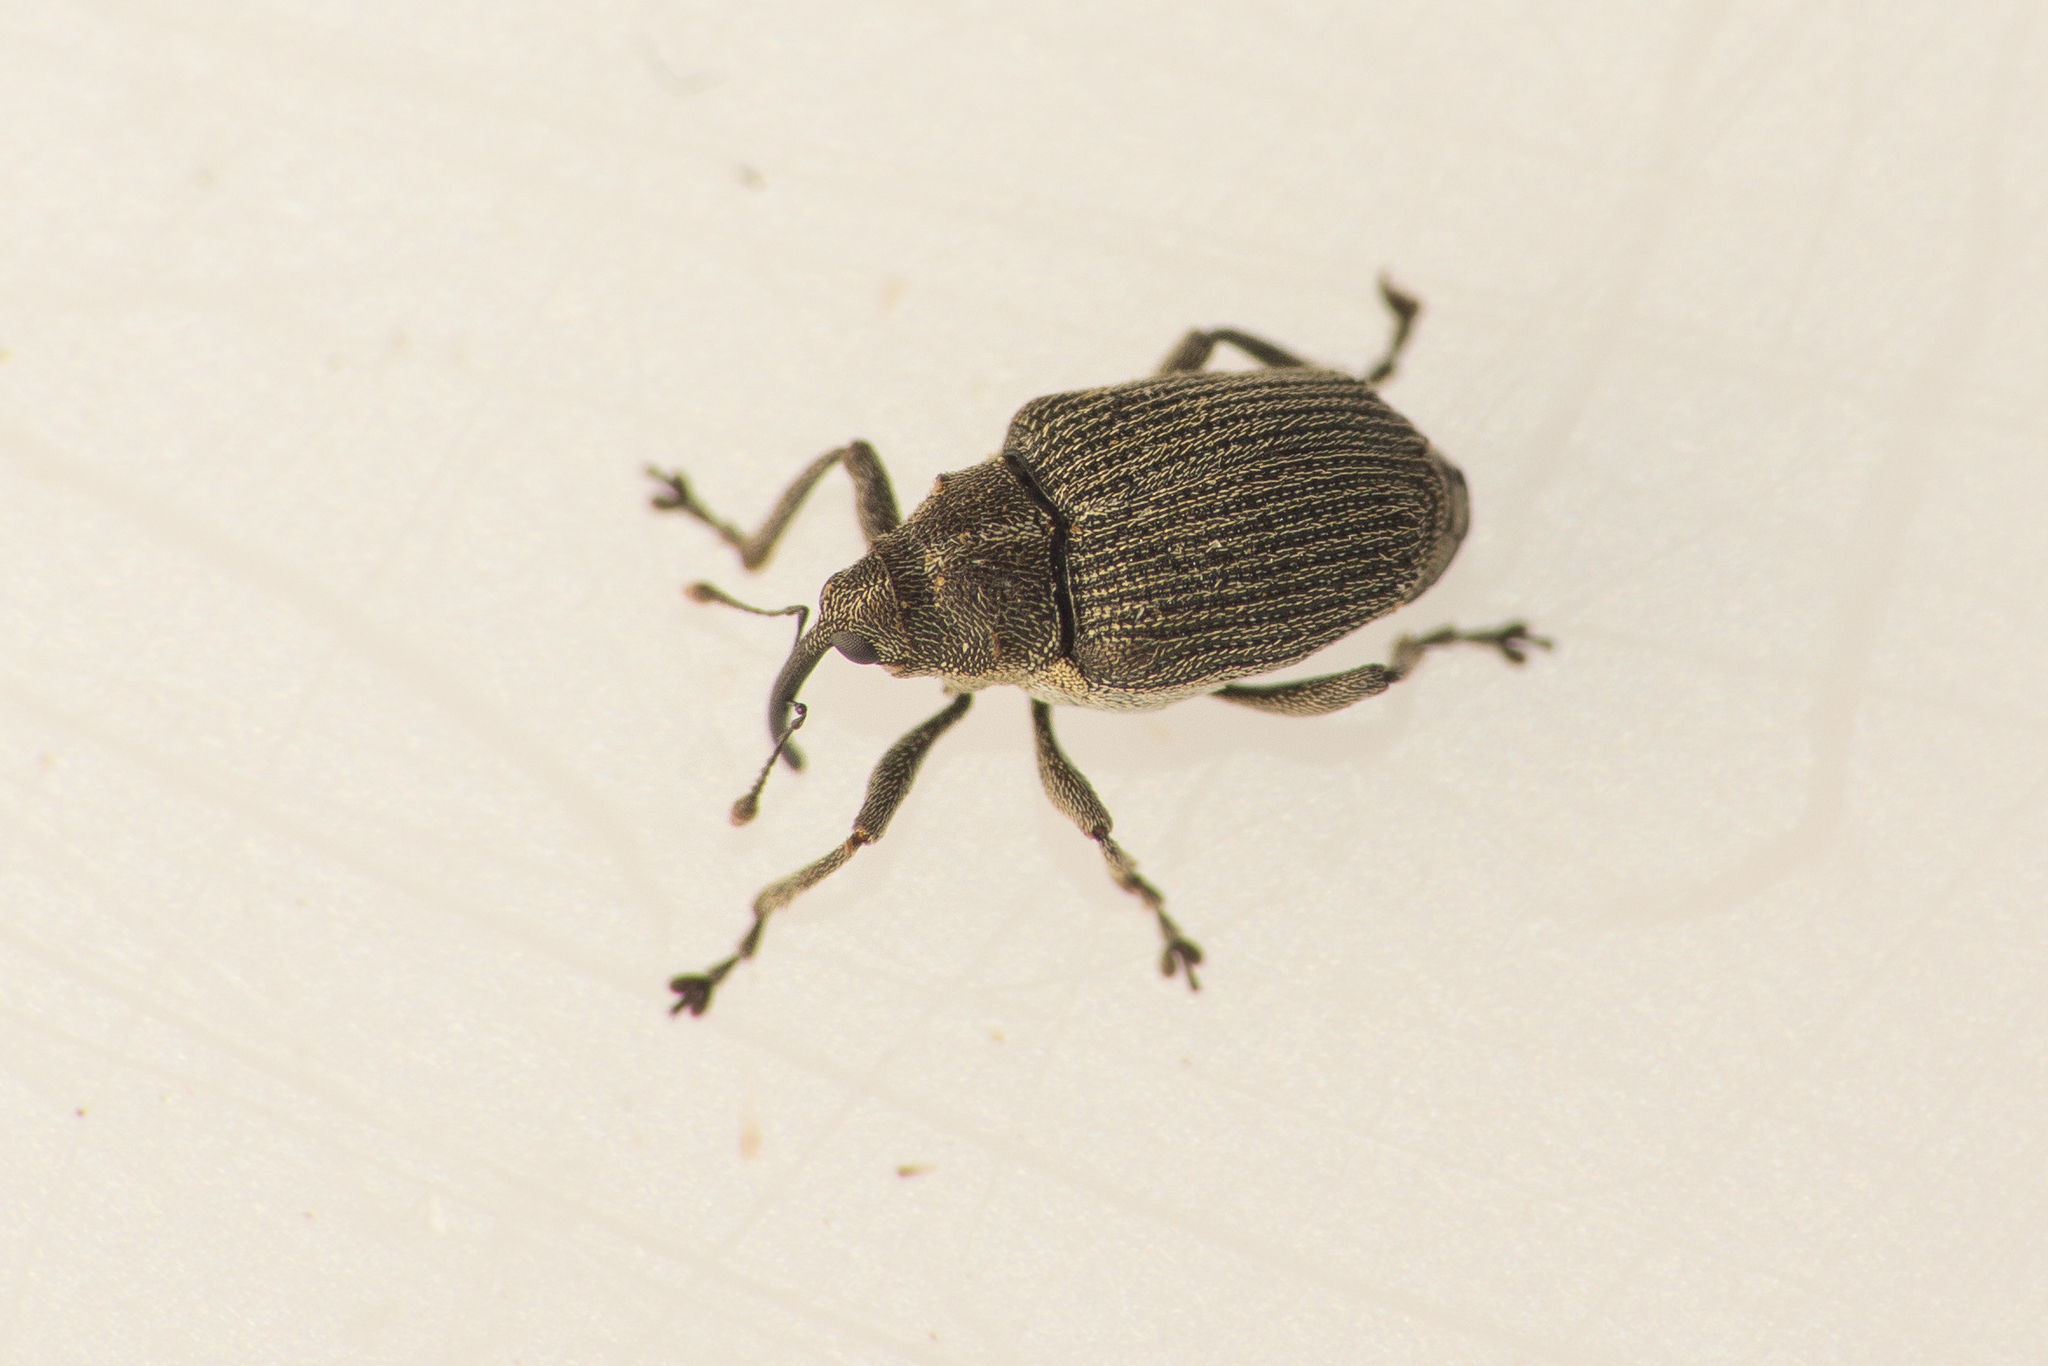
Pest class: Cabbage_seedpod_weevil